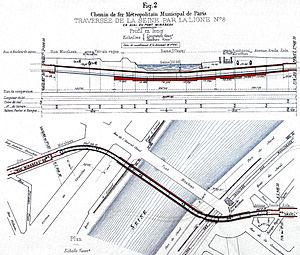
Ligne 8 du métro de Paris (actuelle ligne 10), France. Profil en long et en plan de la traversée sous-fluviale à Auteuil (pont Mirabeau).
La ligne 10 du métro de Paris est une des seize lignes du réseau métropolitain de Paris. Son parcours traverse d'est en ouest les quartiers situés sur la rive gauche de la Seine dans la moitié sud de Paris, ainsi que le quartier d'Auteuil et la ville de Boulogne-Billancourt, reliant les stations Gare d'Austerlitz à Boulogne - Pont de Saint-Cloud.